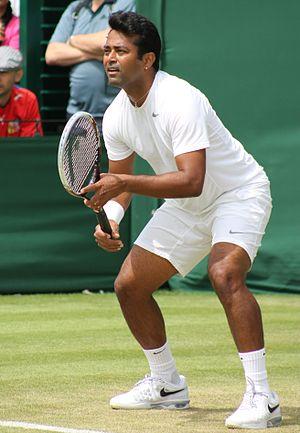
Leander Paes, né le 17 juin 1973 à Calcutta, est un joueur de tennis indien, professionnel depuis 1991.